Feeling thermometer

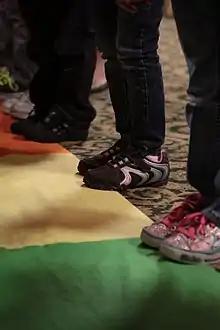
Children using an interactive feeling thermometer to help identify and communicate their emotions.

As the feeling thermometer can be used to measure the effect of diseases on populations, it is often incorporated into research, for example, in conjunction with the Crohn's Disease Activity Index. In this study about the effects of Crohn's Disease, patients conducted a questionnaire containing the feeling thermometer to report their health and the burden of both the disease and its specific treatment. The feeling thermometer was effective in measuring their health outcomes and provided "a quick and accurate assessment of the burden of Crohn's disease on patients"[3] which supported the other research tools used and identified common issues.